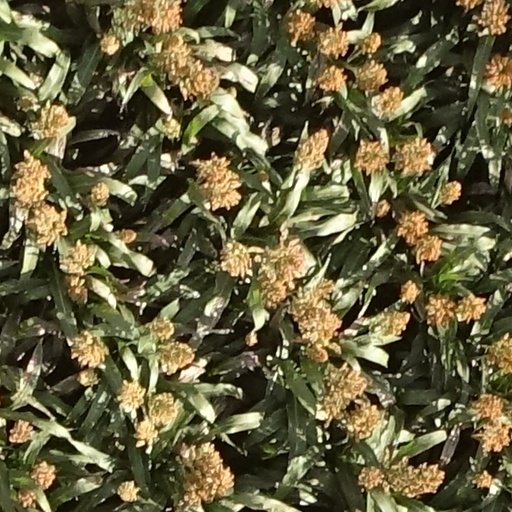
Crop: sorghum